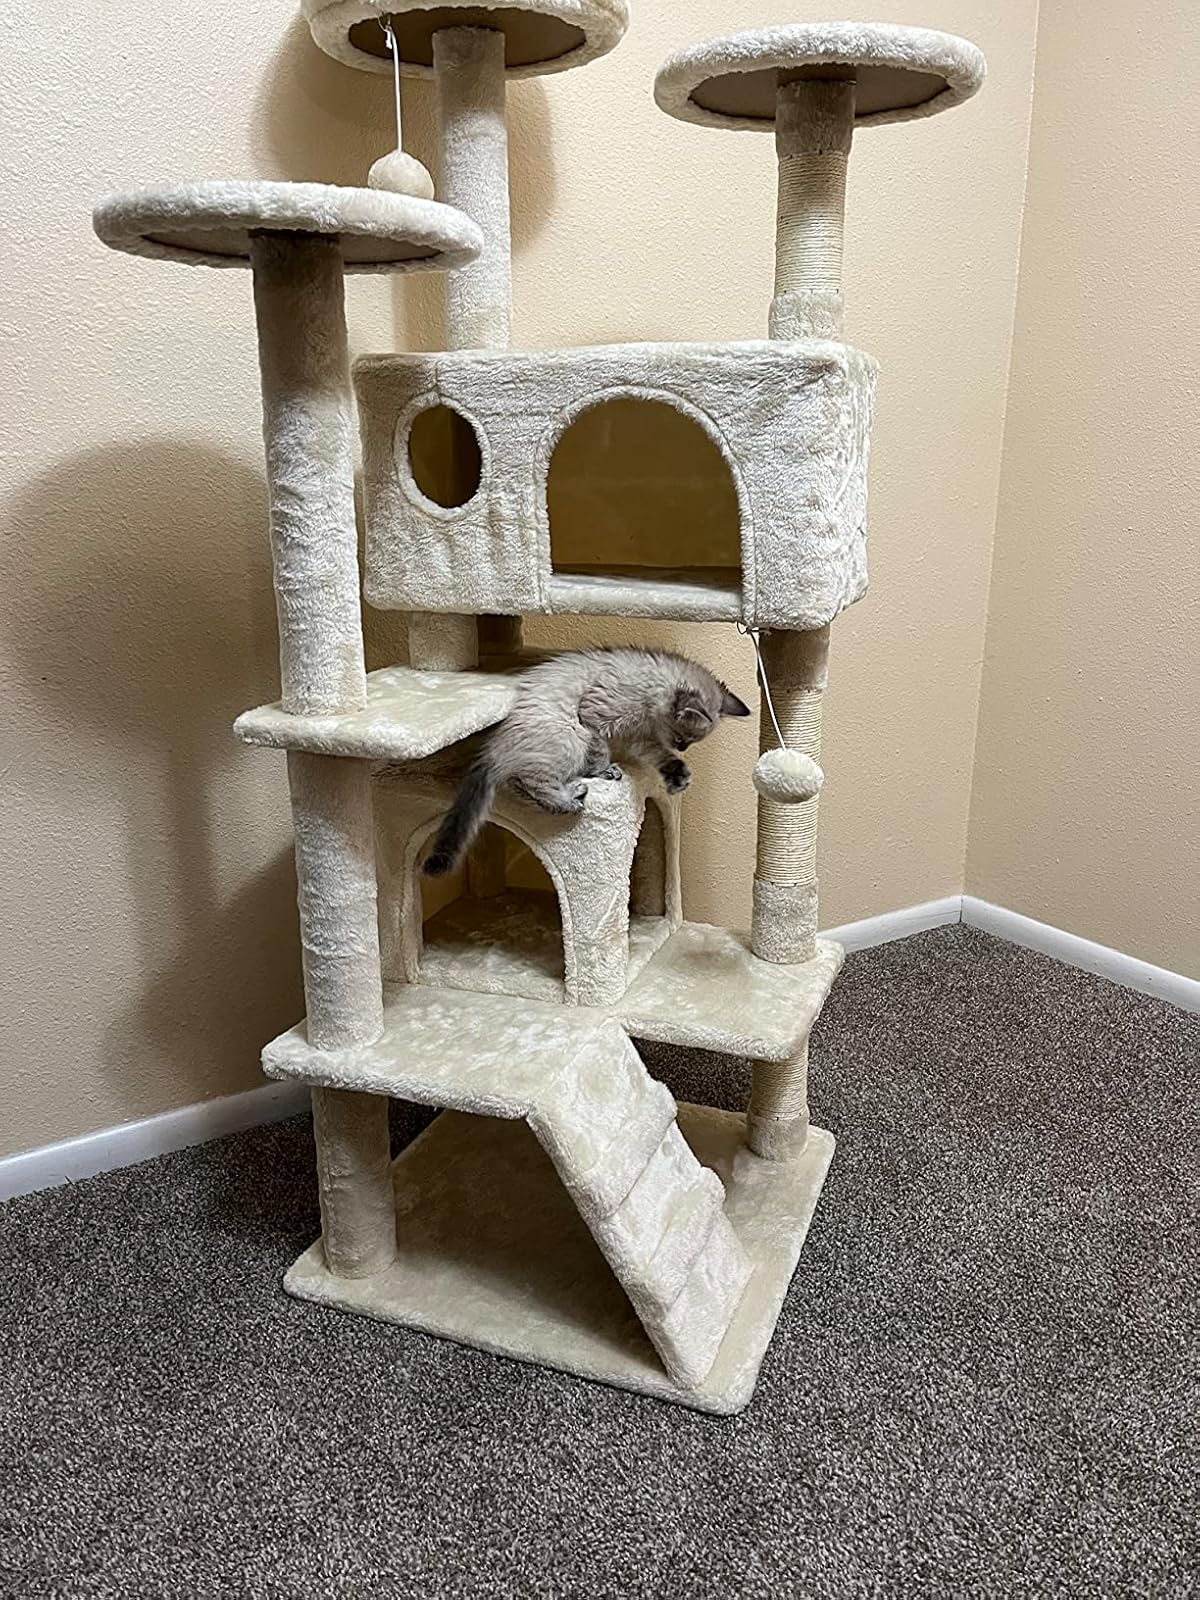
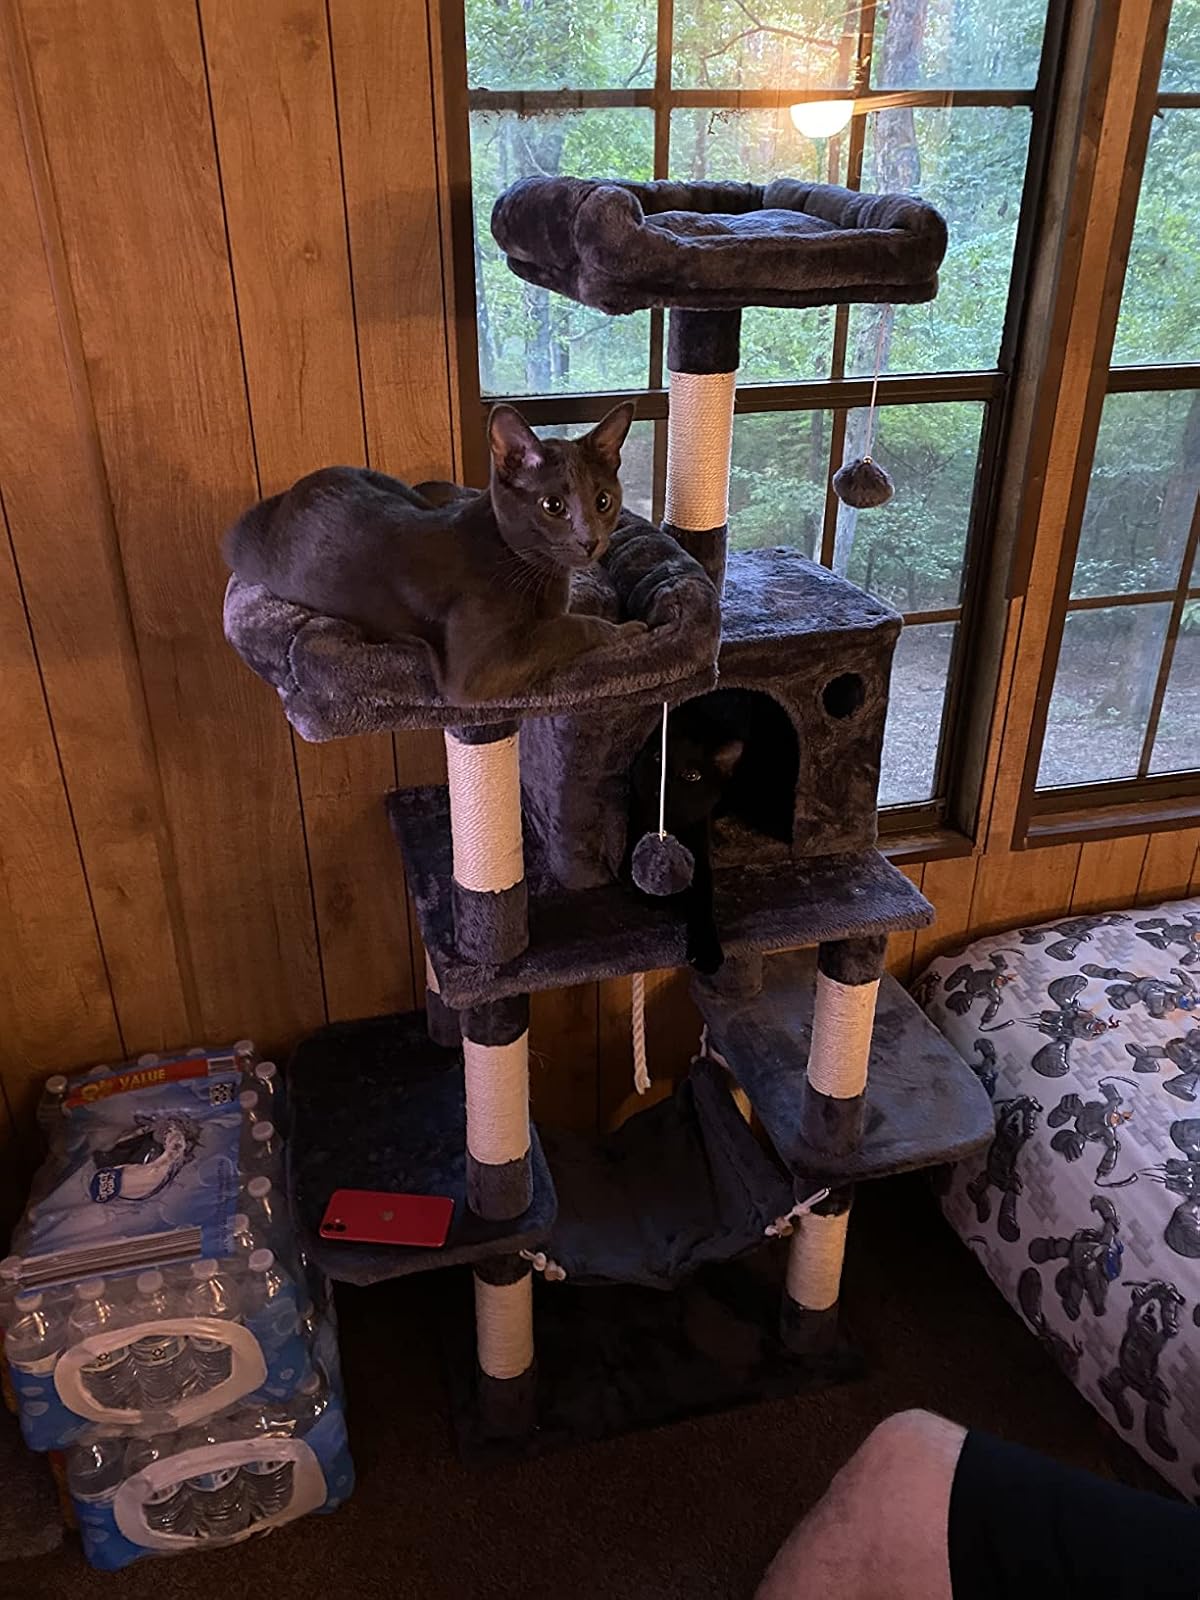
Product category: items_cat tree
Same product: no